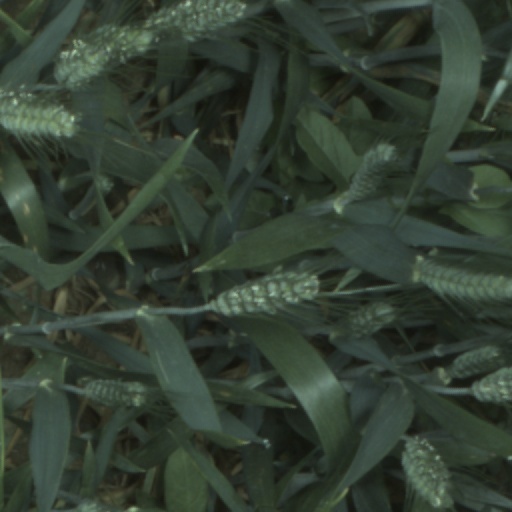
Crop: wheat